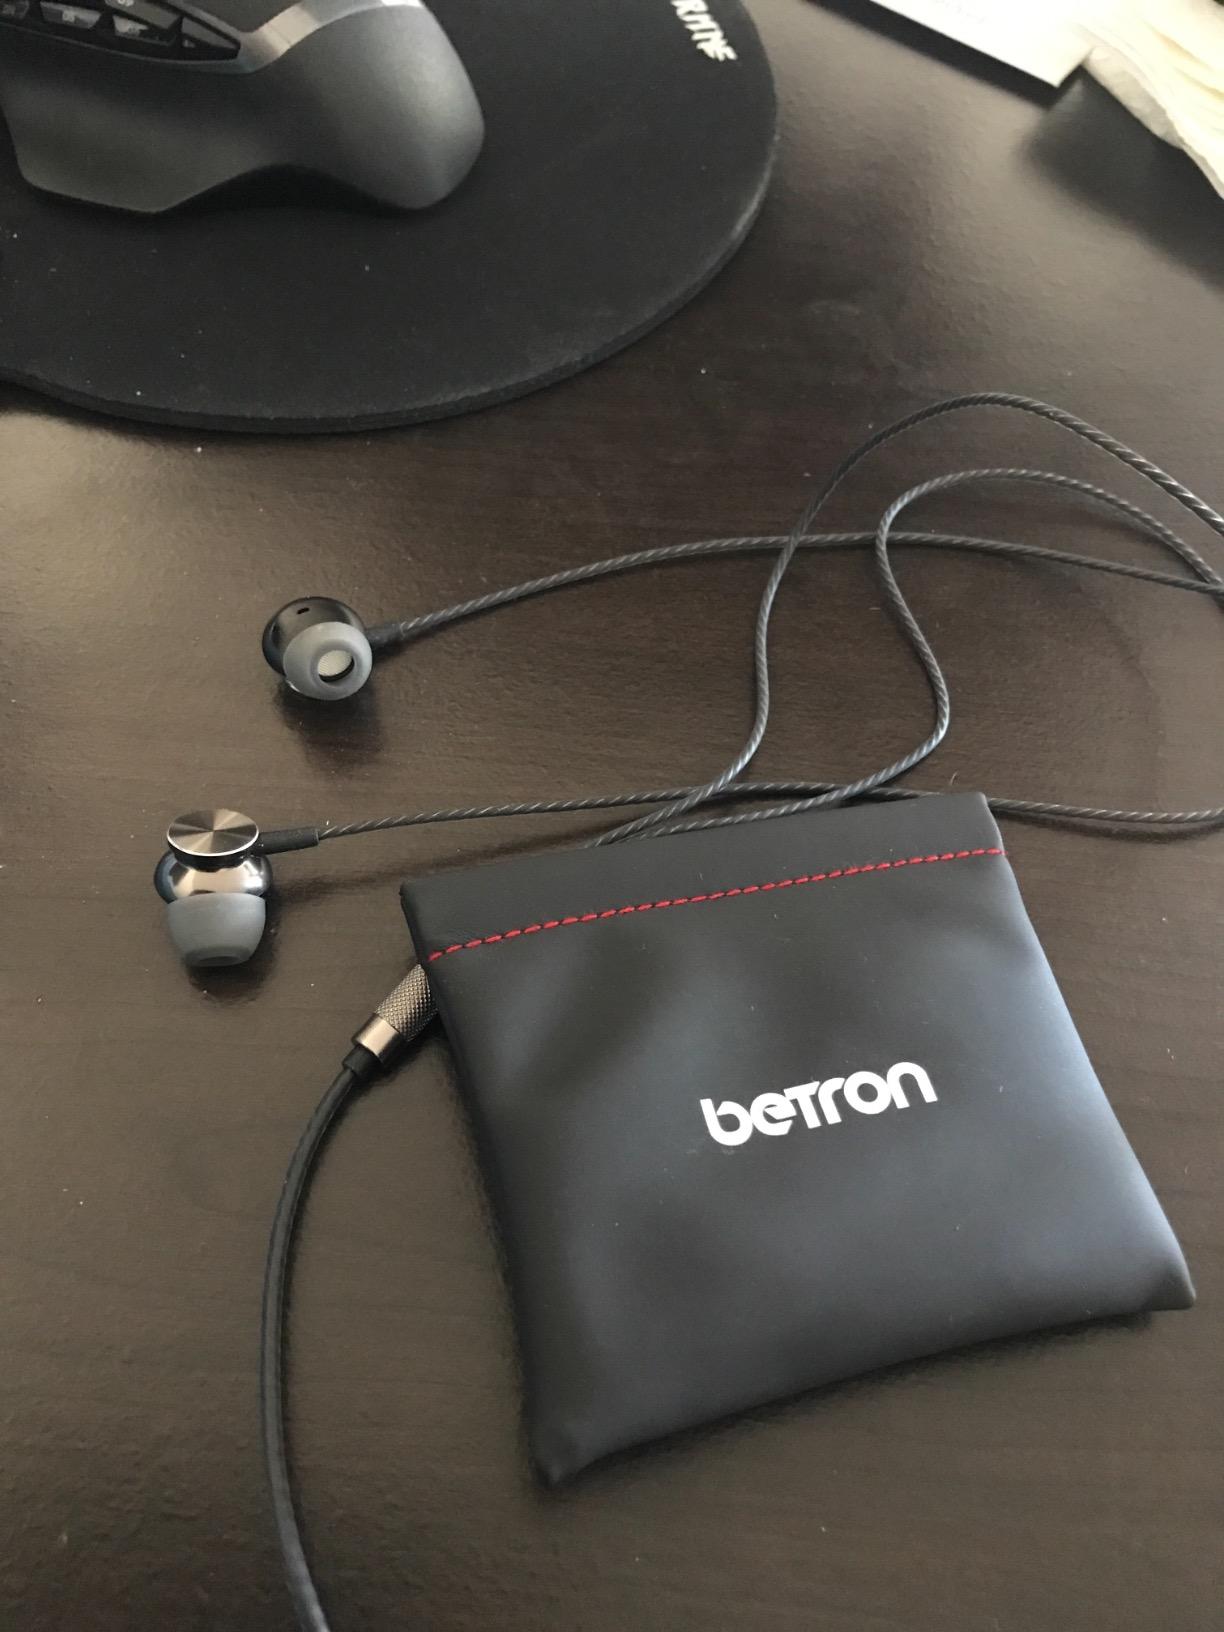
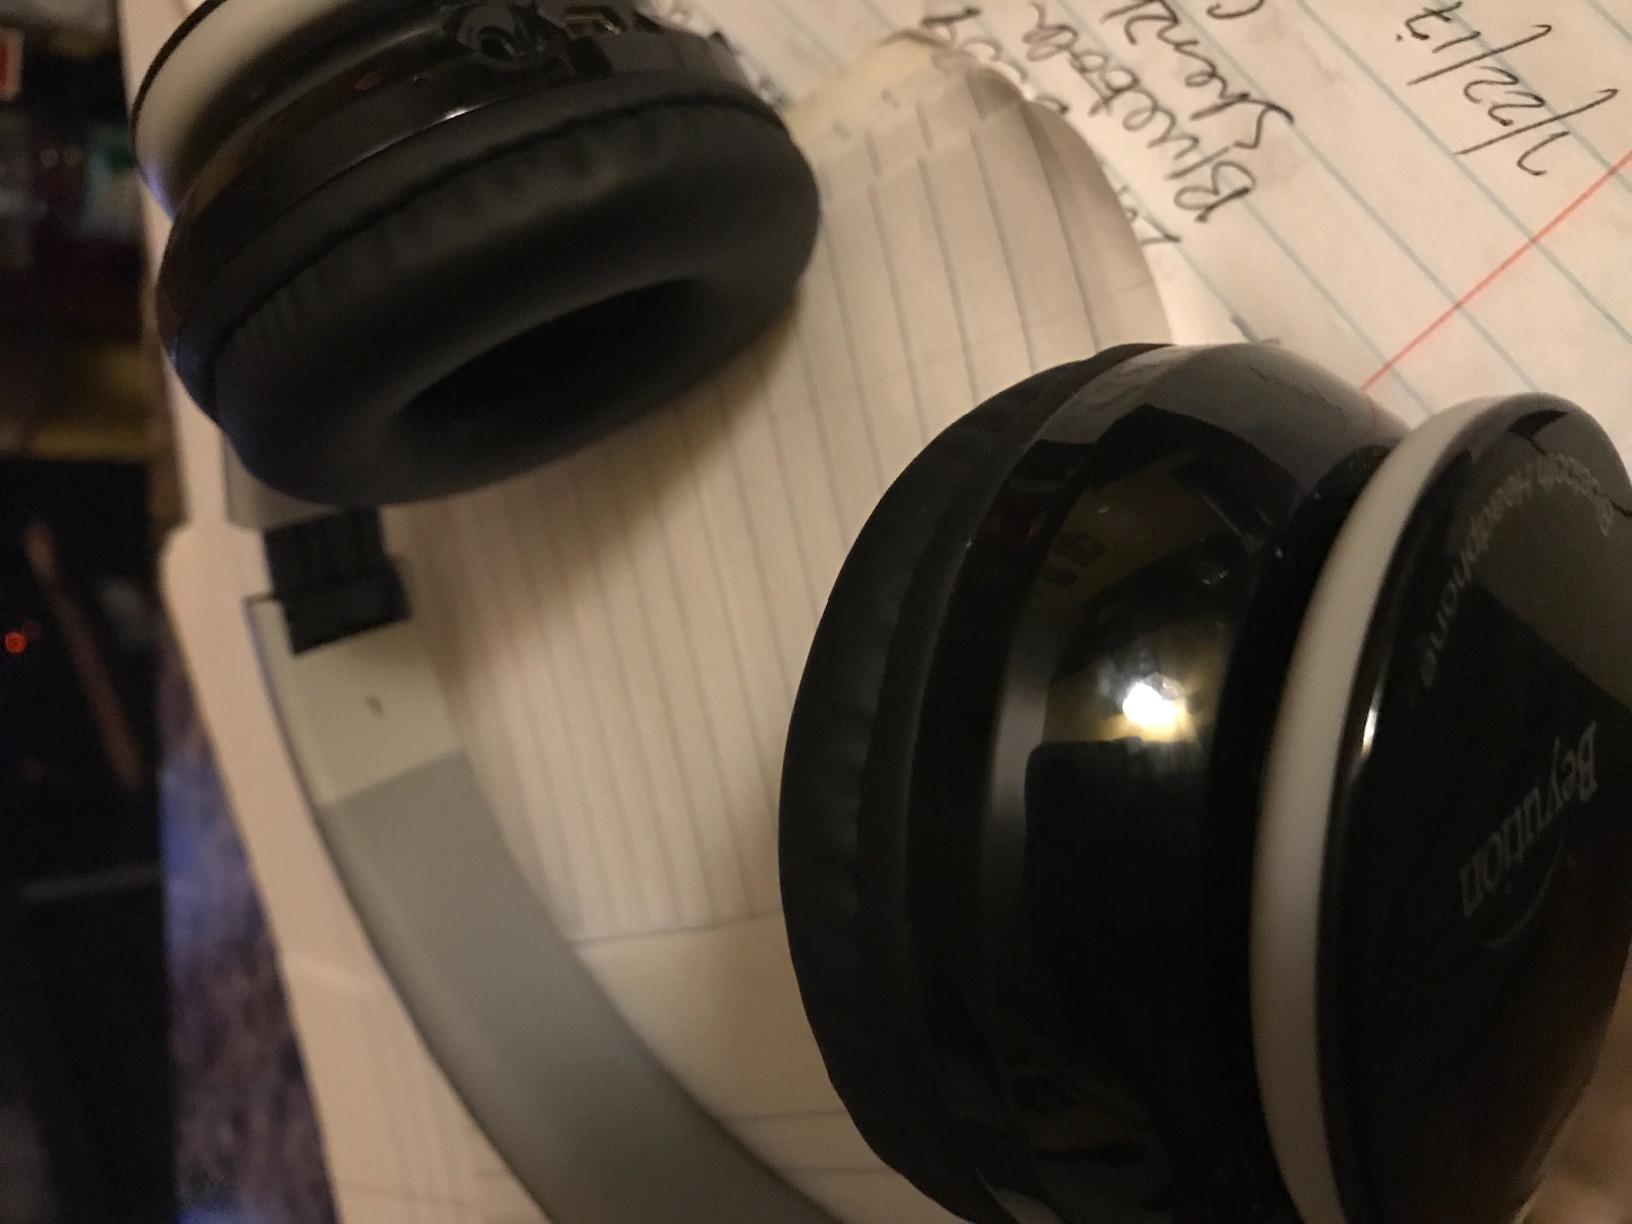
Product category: headphones
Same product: no